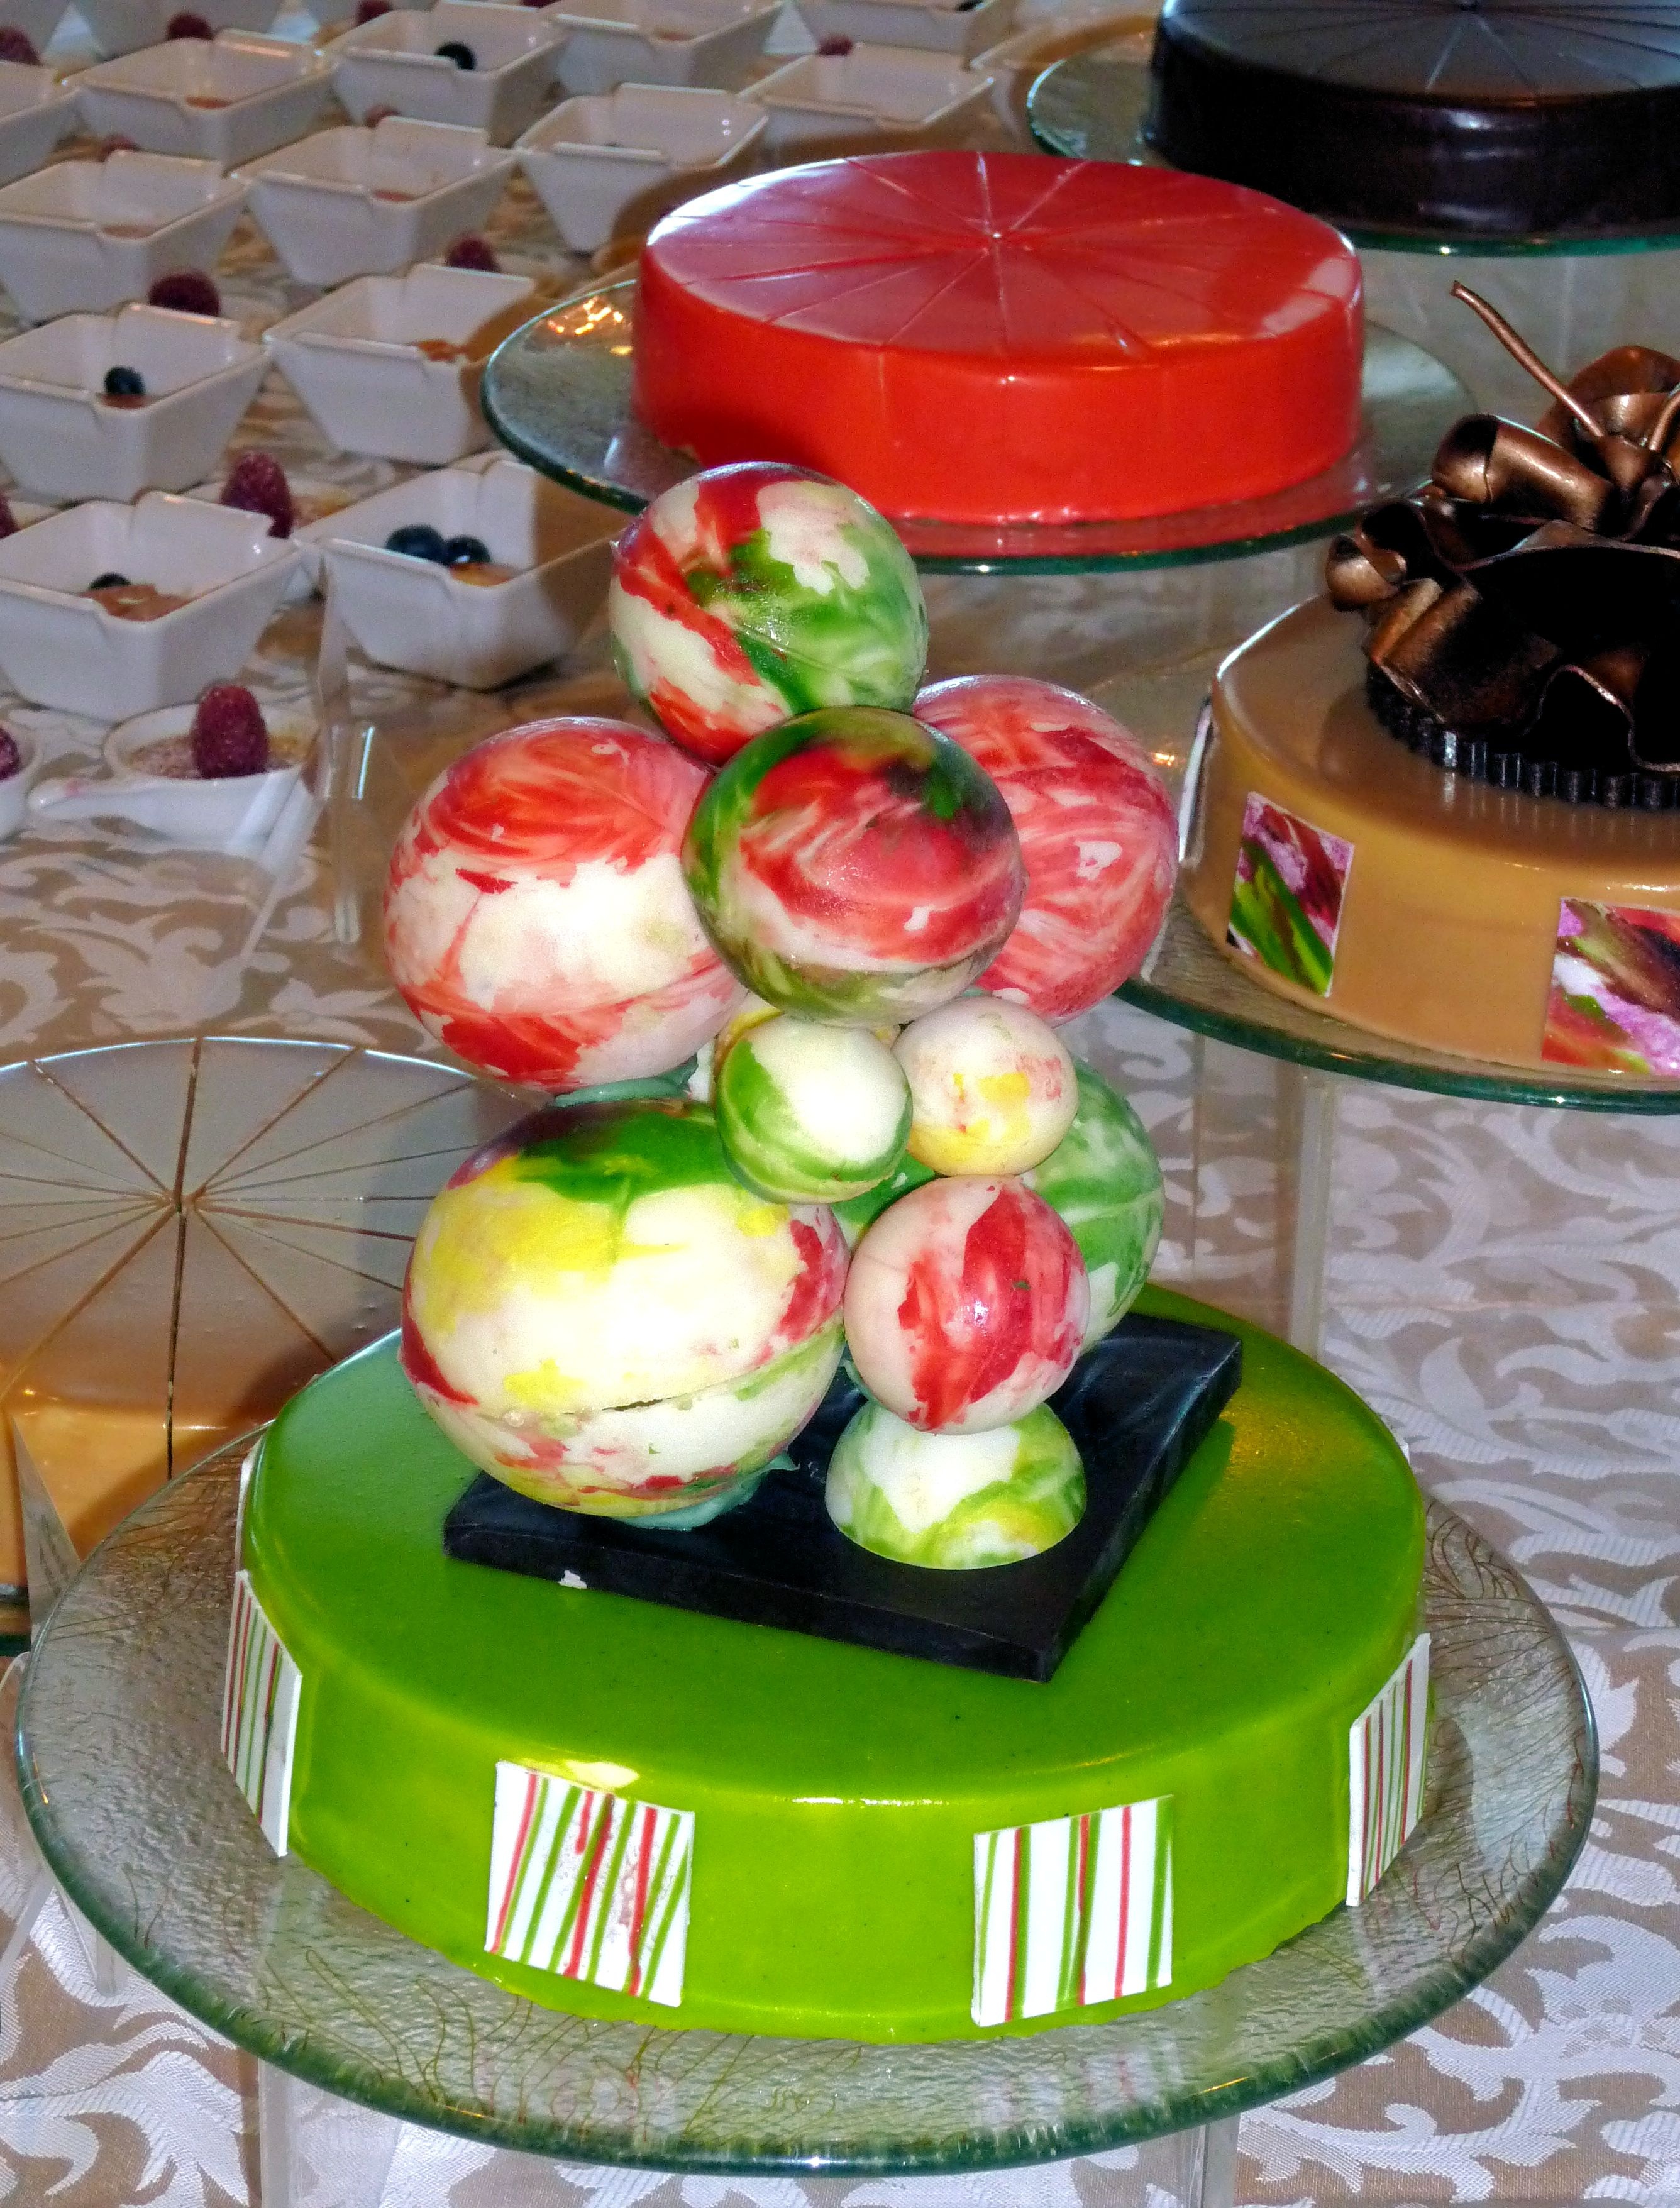
meal, food, produce, chocolate, dessert, delicious, cake, pastry, bakery, baked, party, feast, torte